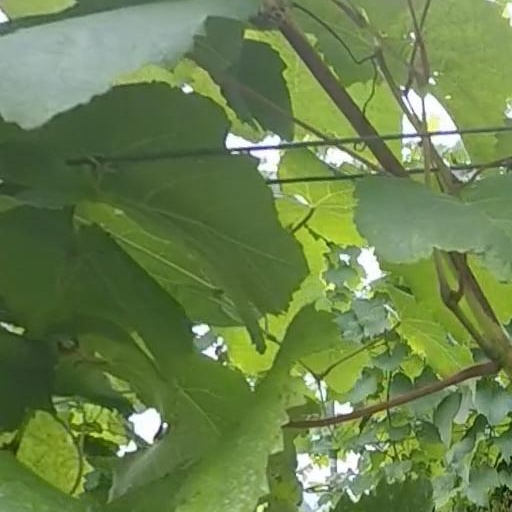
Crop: grape